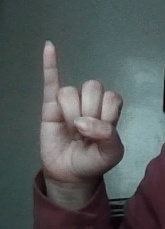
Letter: meem